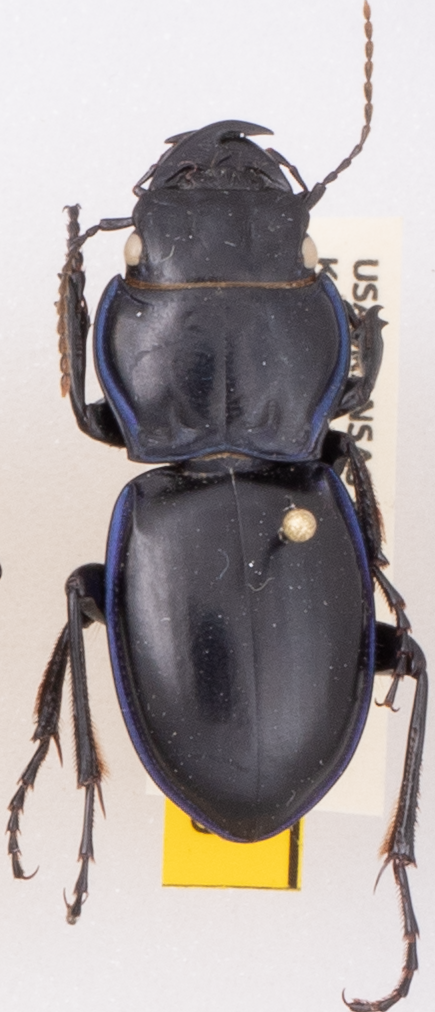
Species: Pasimachus elongatus
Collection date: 2019-05-20
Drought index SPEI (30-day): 2.09
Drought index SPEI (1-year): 1.45
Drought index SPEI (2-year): -0.17